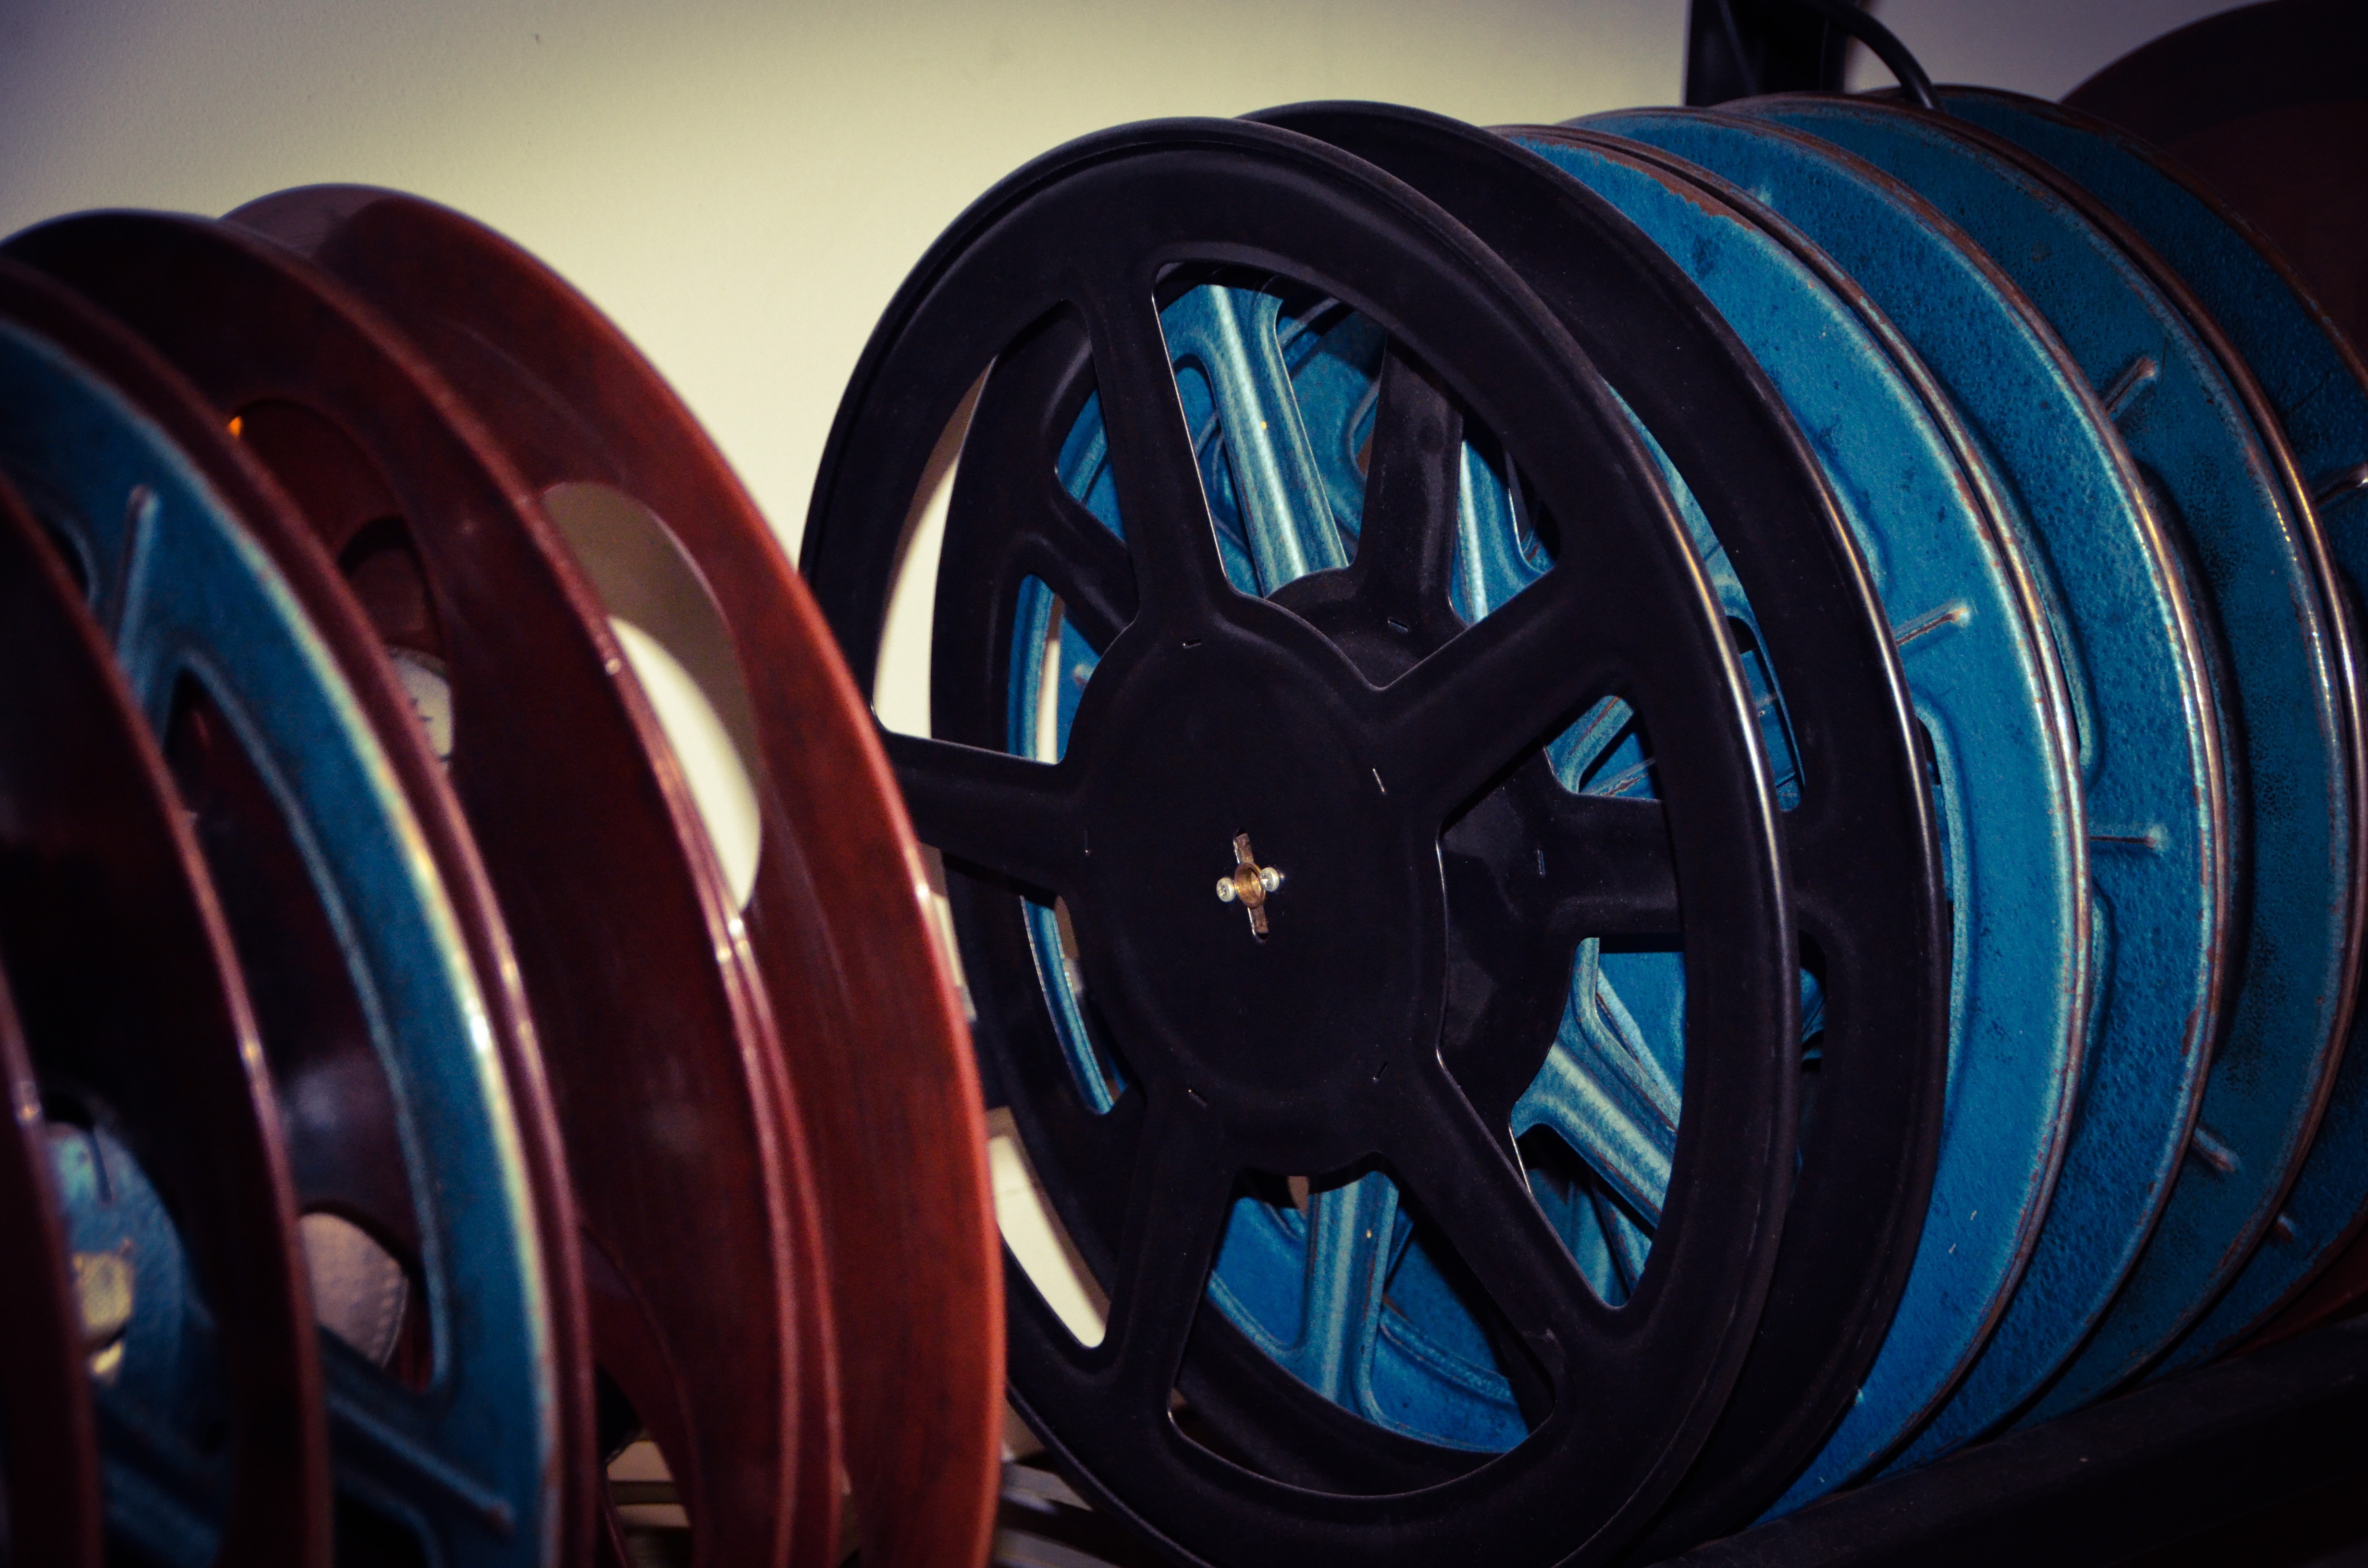
light, wheel, retro, vehicle, spoke, color, blue, tire, pictures, video, rim, auto part, automotive tire, aircraft engine, film spool, cinematograph film, picture show